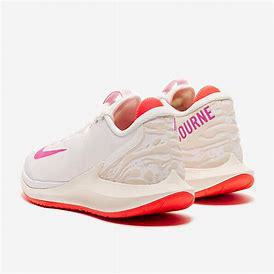
Brand: Nike
Model: Court Air Zoom Zero